San Fedele, Albenga

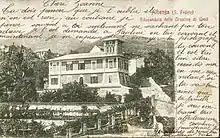
The old Villa Borea Ricci, the future school of the ursulines

In the eighteenth century an otium villa was built by the ingauna noble family of the Borea Ricci. In France, following the Combes law of 1903, a period of secularization of the state began where Catholic schools were closed and the nuns who taught there could choose between following the path with a secular life or moving. So it happened for 14 Ursuline nuns (called Ursulines de Jesus in France) who left Saint Tropez and got off the train in Albenga on 31 July headed to the Villa of San Fedele, guests of the Marquis Borea Ricci. At that time the structure was one of the country villas of the Albenganian nobility built in the previous centuries, a 3-storey house with a turret, probably an older structure that underwent modifications during the 19th century. After a few months, on 29 September the courses began with the first 16 French students, to which 7 Italian students were added on 1 October. The Villa, meanwhile called Villa Giulia, is transformed into a female training institute taking the name of Villa Sacro Cuore where the girls were guaranteed a path that led them from the nursery school to the teaching institute. In an article in the weekly Pro Familia of 1909, the structure was advertised as follows: Colleggio Female Boarding School in S. Fedele d'Albenga, directed by the Ursulines of Jesus. Excellent religious and civil education - Study courses in Italian and French given by authorized teachers - Preparation for complementary and normal licenses; according to government programs - music, drawing, painting, etc ... Splendid, elevated position, view of the sea, healthy air, mild climate, moderate straight line. Ask the Director for the program.